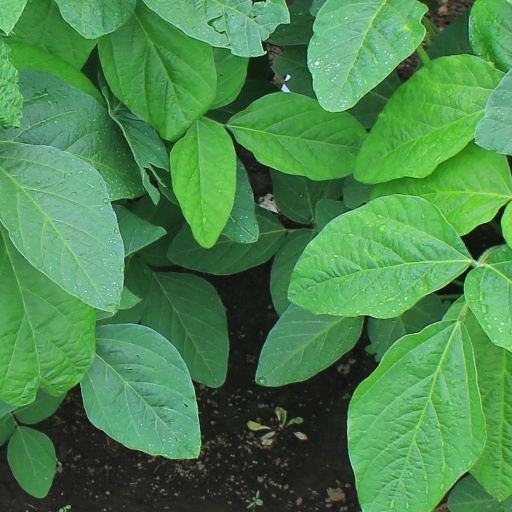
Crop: soybean